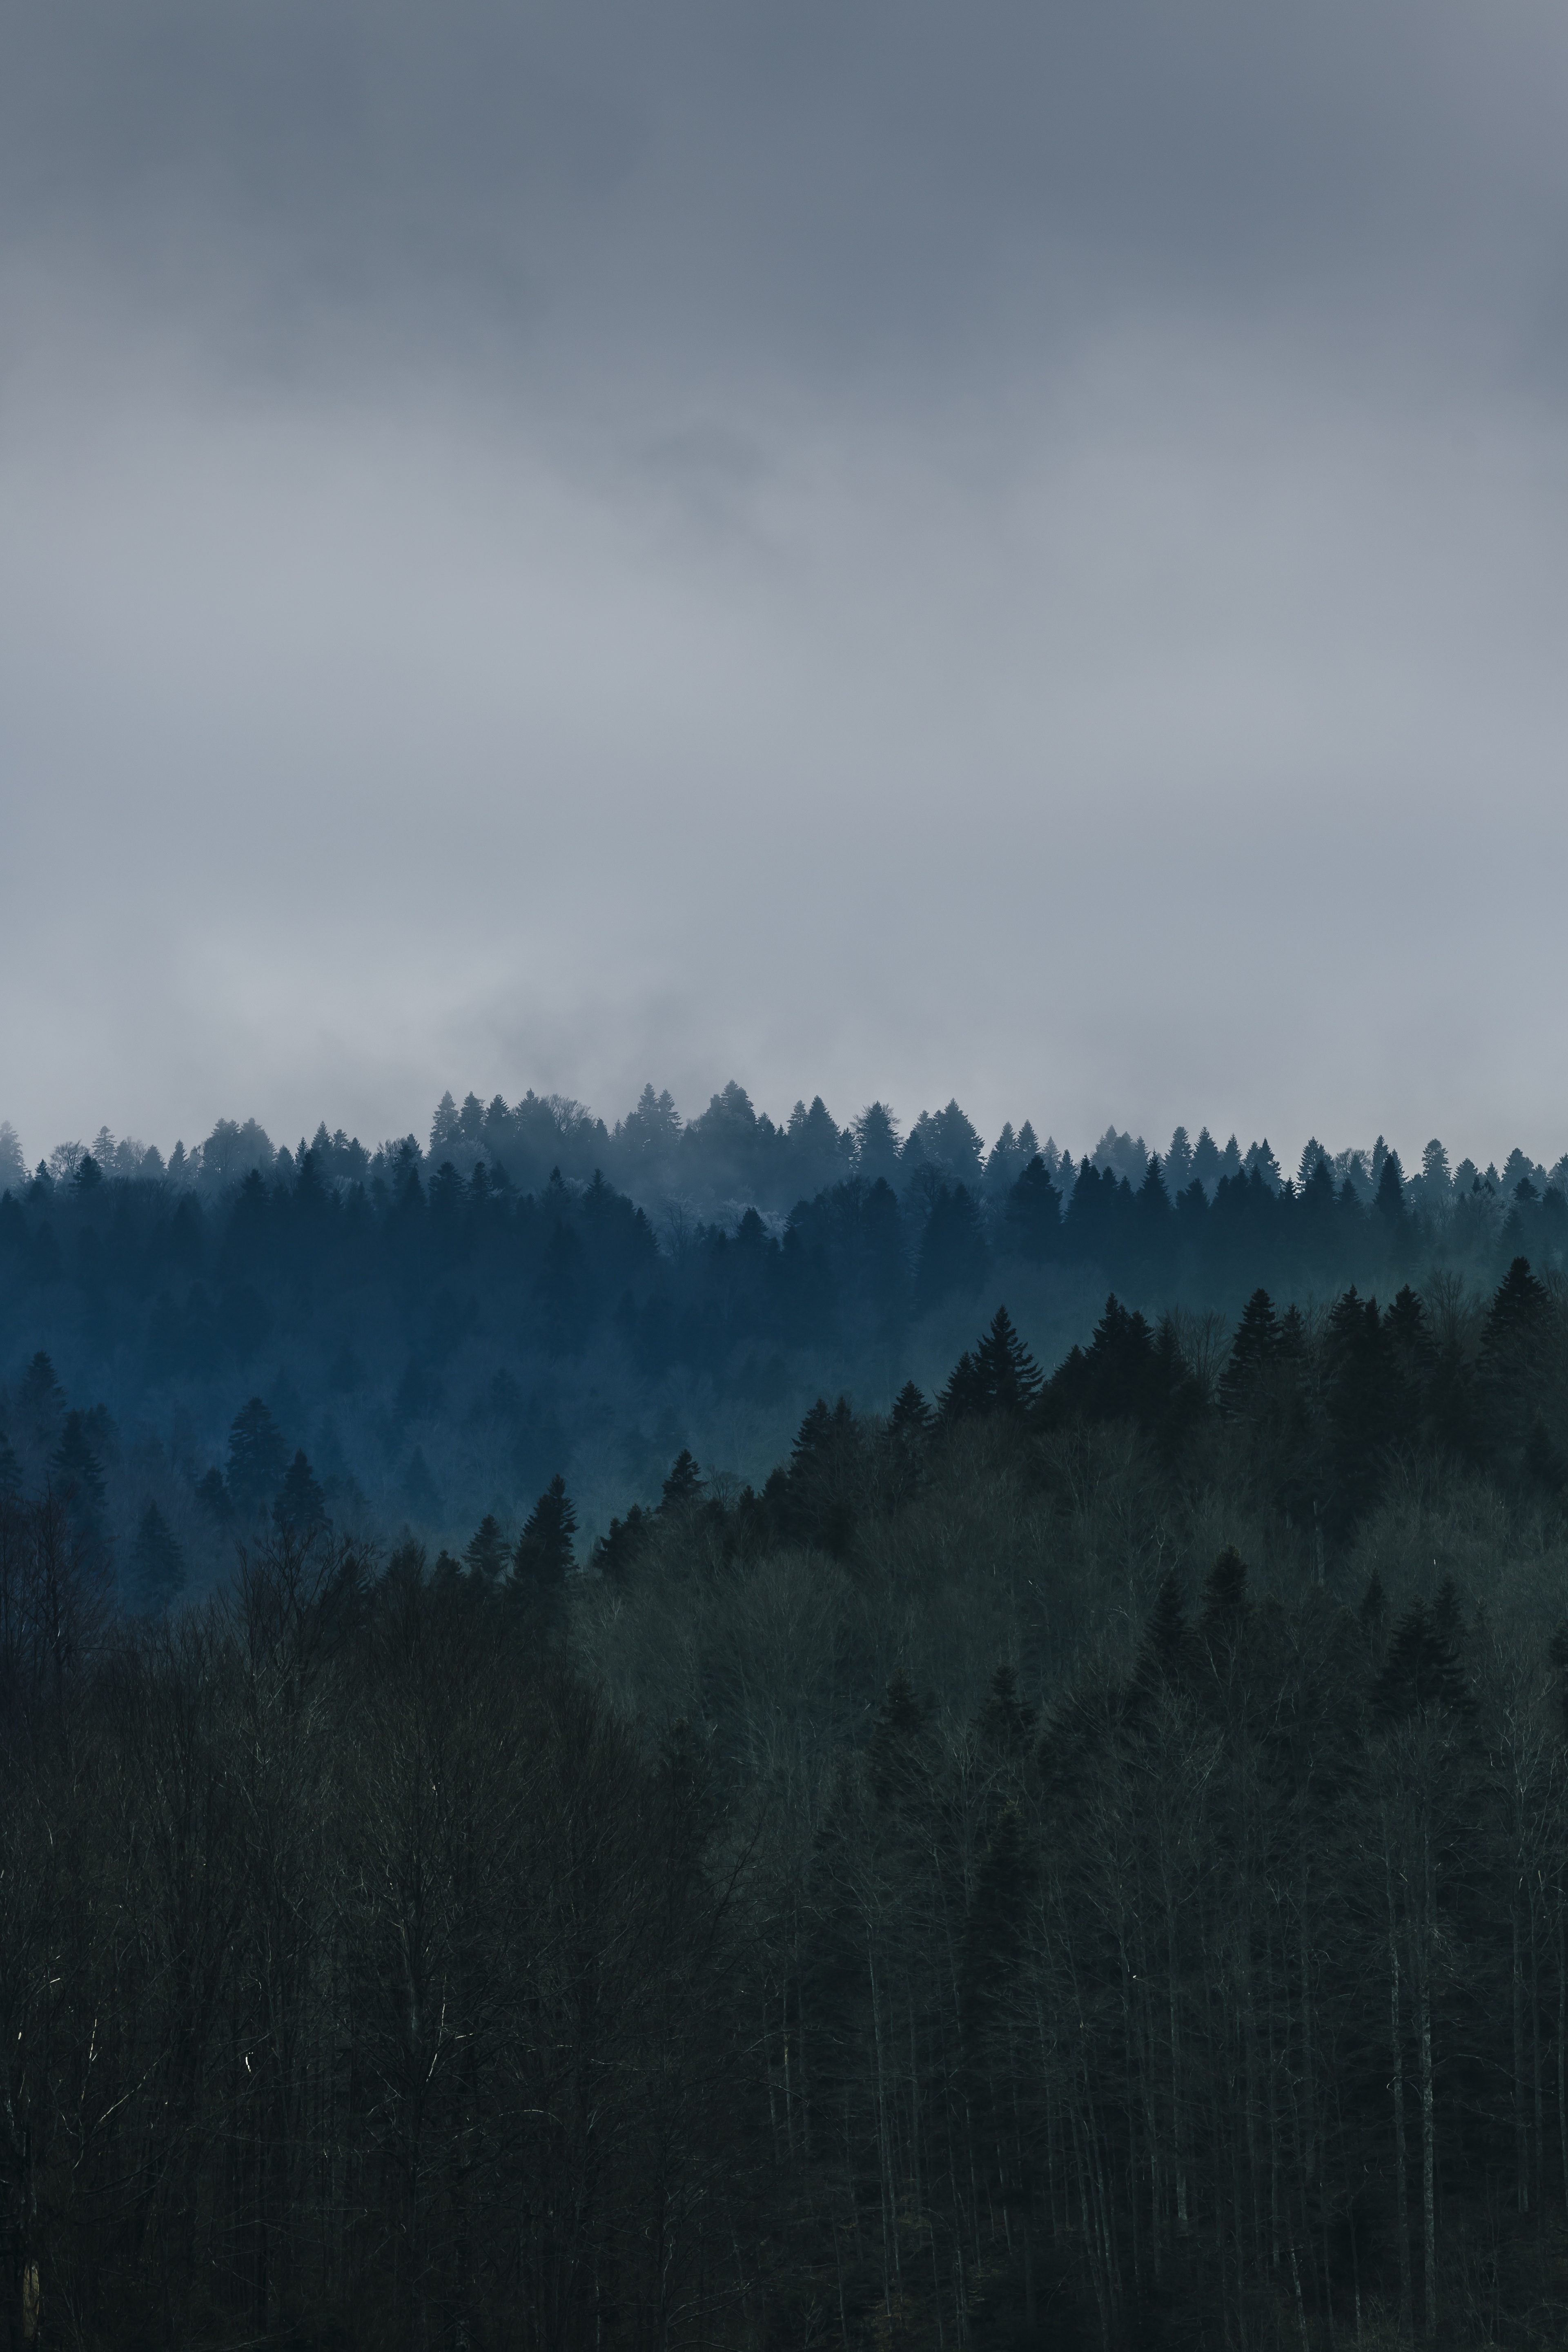
landscape, tree, nature, forest, outdoor, horizon, wilderness, mountain, cloud, sky, wood, fog, sunrise, mist, morning, hill, dawn, atmosphere, dusk, wild, environment, foliage, evening, green, tranquil, scenic, natural, evergreen, scenery, weather, darkness, trees, coniferous, spruce, ecosystem, pine trees, forest trees, atmospheric phenomenon, atmosphere of earth, mountainous landforms